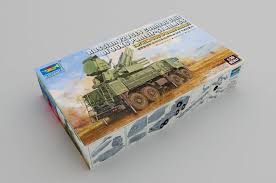
Label: Air Defense